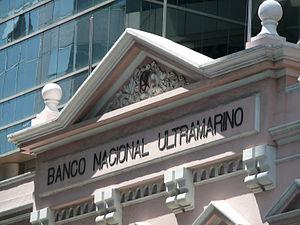
Le Banco Nacional Ultramarino était une banque portugaise avec des opérations à travers le monde, en particulier dans les anciennes provinces d'outre-mer du Portugal. Elle a cessé d'exister en tant qu'entité juridique distincte au Portugal à la suite de sa fusion avec Caixa Geral de Depósitos, la caisse d'épargne propriété du gouvernement en 2001.